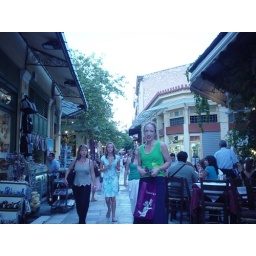
Athens, in the busy Plaka shopping district just below the Acropolis. Inside the bag is a bottle of Absinthe, illegal in the US.